Proper velocity

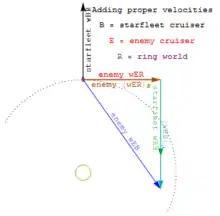
A cruiser drops out of hyperspace...

Unlike the more familiar coordinate velocity v, proper velocity is synchrony-free (does not require synchronized clocks) and is useful for describing both super-relativistic and sub-relativistic motion. Like coordinate velocity and unlike four-vector velocity, it resides in the three-dimensional slice of spacetime defined by the map frame. As shown below and in the example figure at right, proper-velocities even add as three vectors with rescaling of the out-of-frame component. This makes them more useful for map-based (e.g. engineering) applications, and less useful for gaining coordinate-free insight. Proper speed divided by lightspeed "c" is the hyperbolic sine of rapidity "η", just as the Lorentz factor "γ" is rapidity's hyperbolic cosine, and coordinate speed "v" over lightspeed is rapidity's hyperbolic tangent.